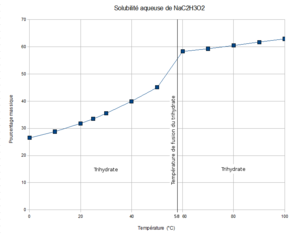
Solubilité aqueuse de l'acétate de sodium trihydraté
L'acétate de sodium est un composé de formule CH₃COO⁻ Na⁺. Il est soluble dans l'eau et constitue une bonne source d'ions acétate. Sa solution aqueuse est basique en raison de la réaction :